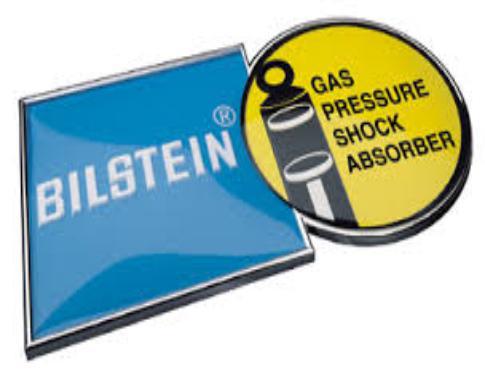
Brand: Bilisten
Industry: Transportation